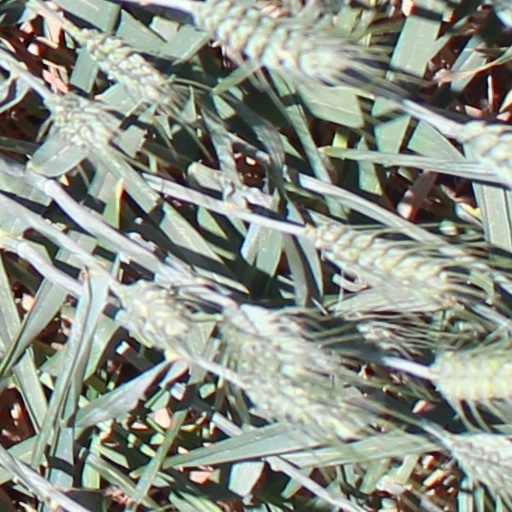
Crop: wheat